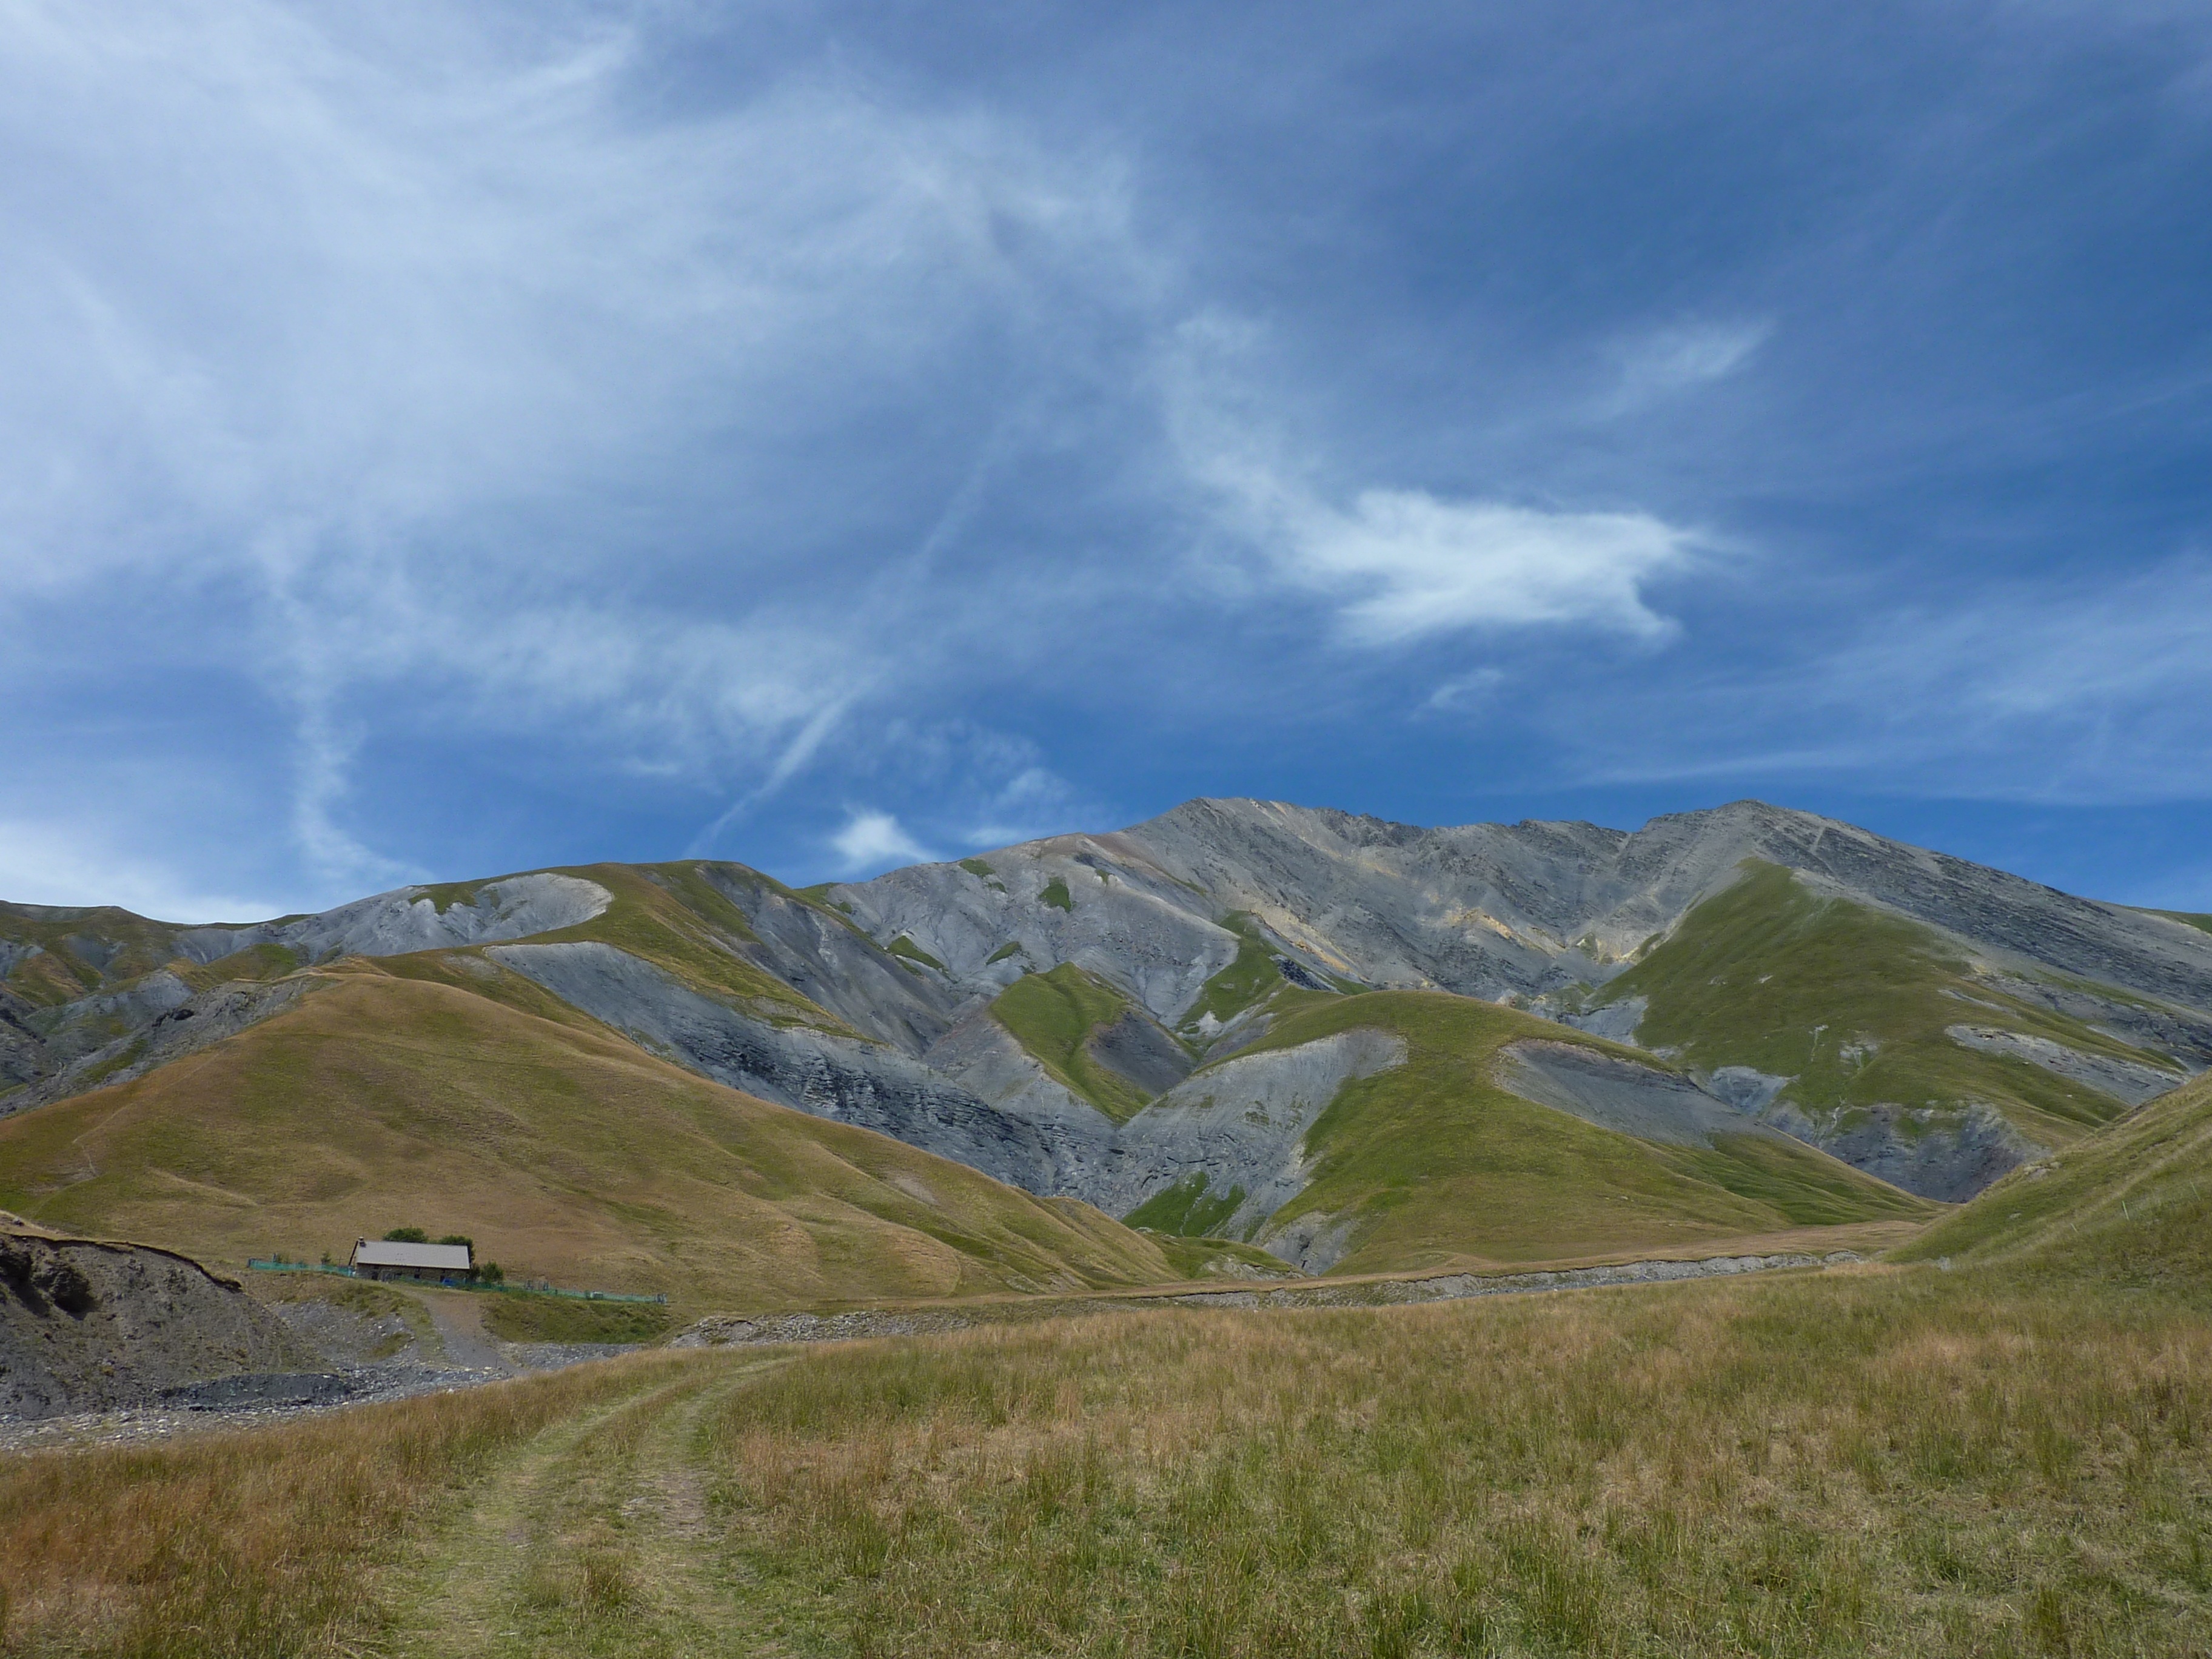
landscape, nature, grass, mountain, cloud, sky, meadow, prairie, hill, valley, mountain range, pasture, highland, ridge, plain, alps, grassland, badlands, plateau, oisans, fell, loch, ecosystem, emparis, steppe, rural area, landform, mountain pass, geographical feature, mountainous landforms